Wailuku Civic Center Historic District

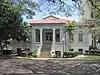

The Courthouse was built in 1907, allowing the court to move in 1908 from an inadequate facility just across the street (where the current Territorial Building now stands), which had been built in 1880. The old Courthouse was then used as Maui County's Town Hall.